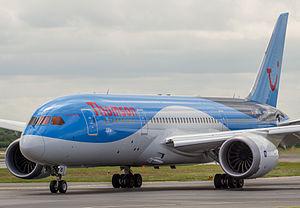
TUI Airways est une compagnie charter anglaise proposant également des vols réguliers. Filiale du groupe TUI Travel, elle a transporté 10,7 millions de passagers en 2012.